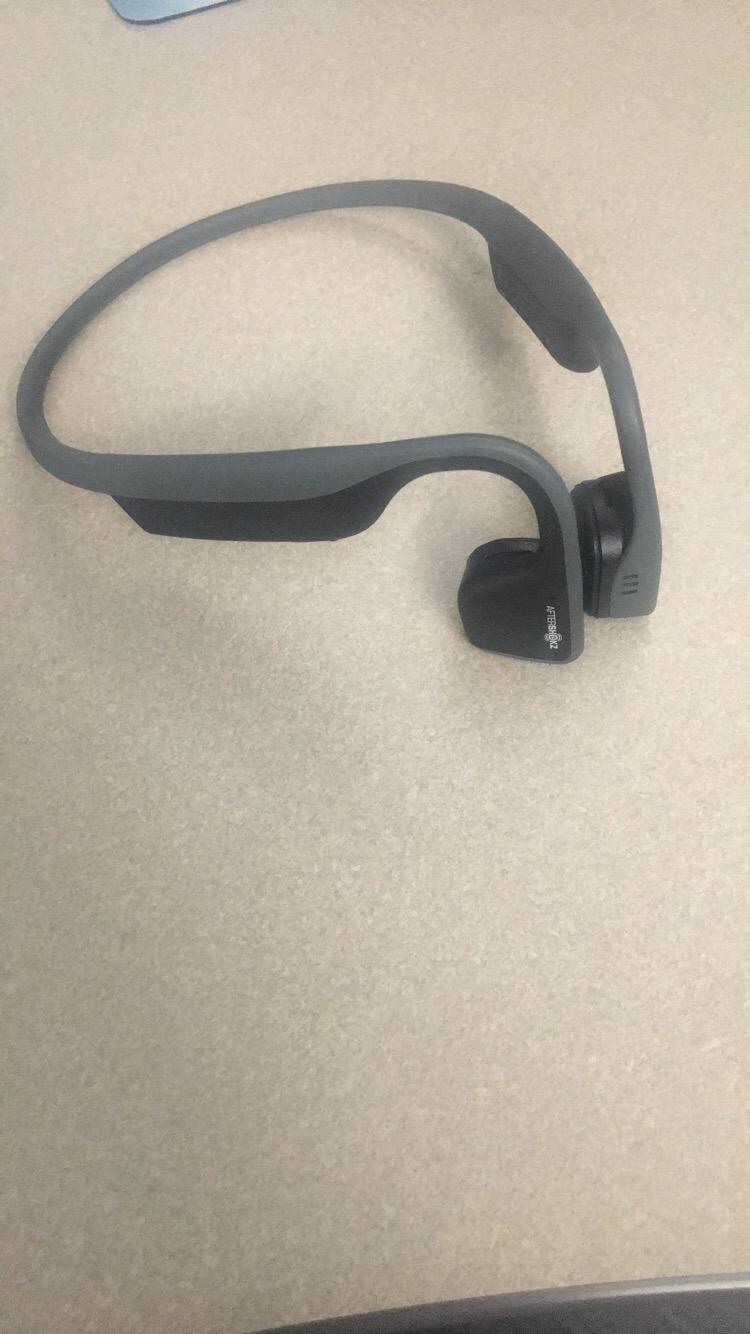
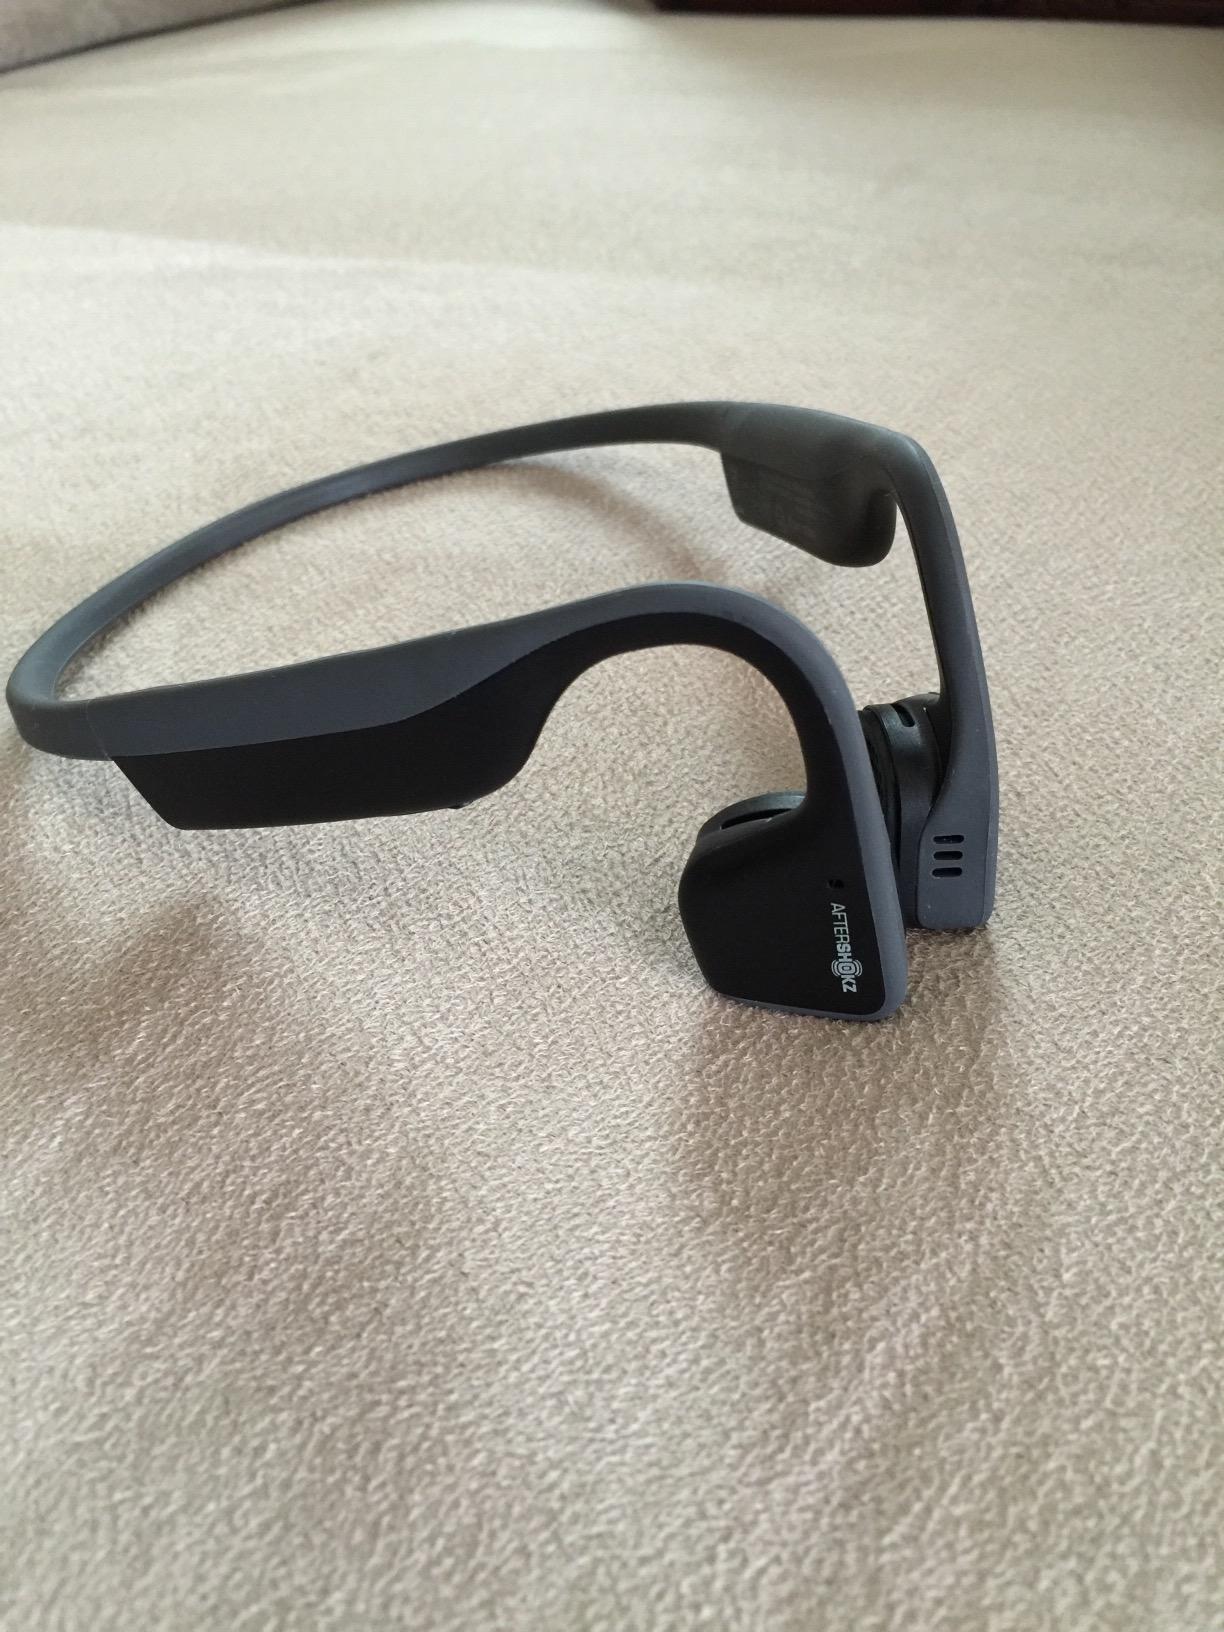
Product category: headphones
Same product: yes